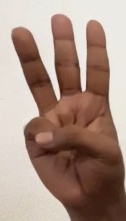
ASL sign: 6